Ramnad estate

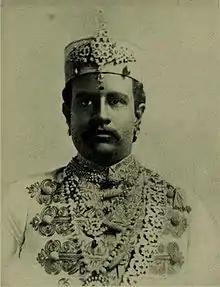
Raja of Ramnad Bhaskara Sethupathy (1889–1903)

The estate of Ramnad was located between 9 degrees 6' and 10 degrees 6' N latitude and 77 degrees 56' and 79 degrees 19' E longitudes. It comprised the southern and eastern portion of Madura district and included the whole Bay of Bengal coast of the district.